Meitei people

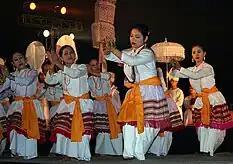
dancing in

Among the heritage of diverse literary works in Meitei literature, the "Khamba Thoibi Sheireng"), is regarded as the national epic of the Manipuris. It is an epic poem based on the ancient romantic adventure tale of Khamba and Thoibi. It is the best known magnum opus of Hijam Anganghal Singh. It is often considered to be the greatest of all the Meitei epic poems. At 39,000 verses, it is the longest Indian epic just after the Mahabharata and the Ramayana.